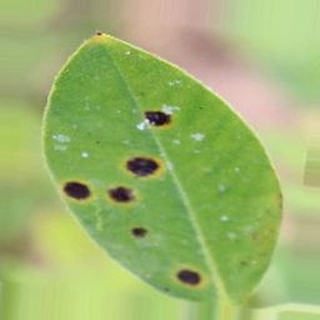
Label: groundnut_early_leaf_spot